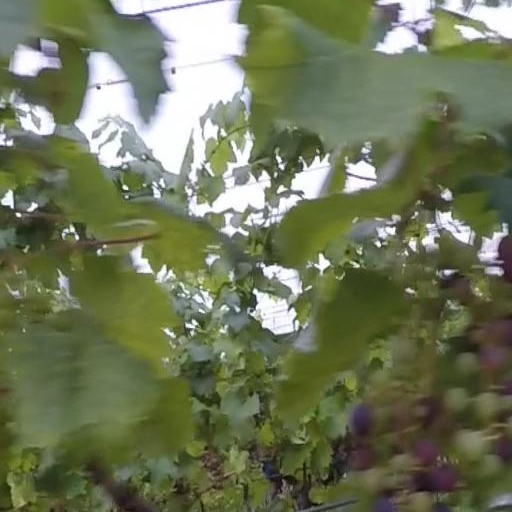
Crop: grape